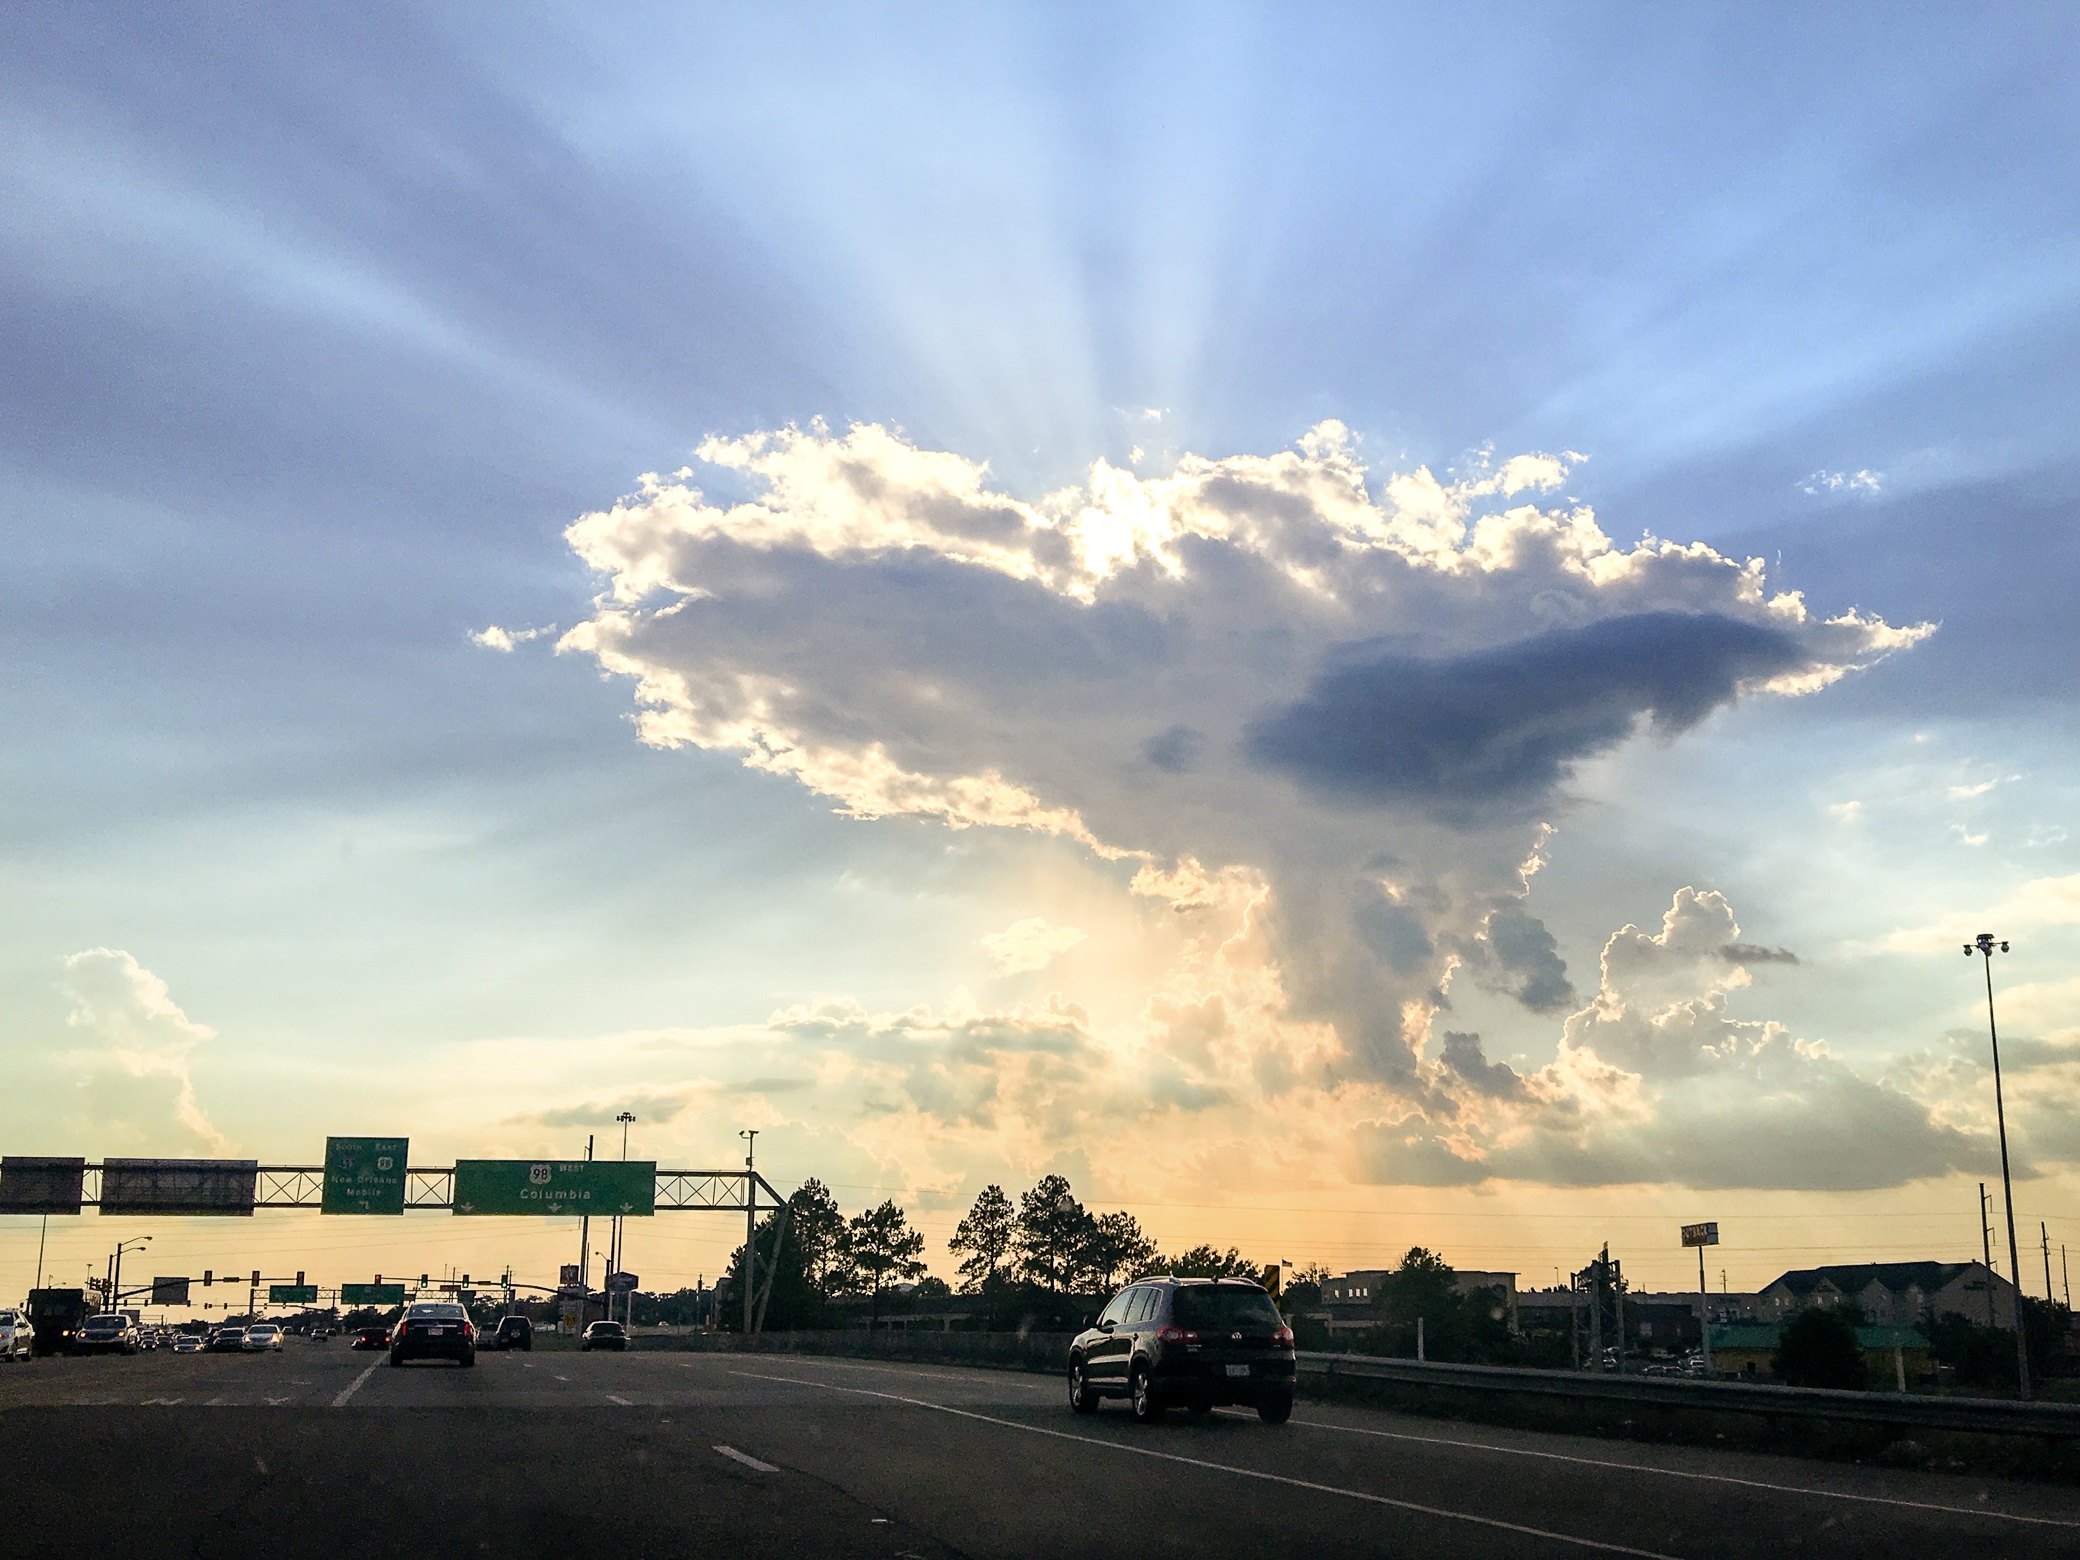
horizon, cloud, sky, sunrise, sunset, road, sunlight, morning, highway, dawn, dusk, evening, meteorological phenomenon, atmosphere of earth